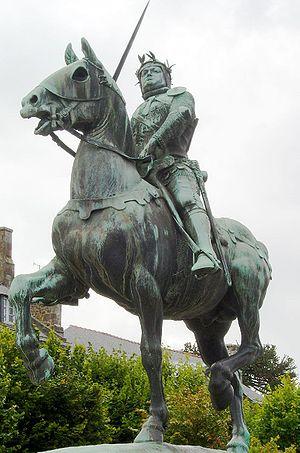
Le siège de Rennes de 1356-1357 est un épisode de la guerre de succession de Bretagne.
La première guerre civile de Castille a opposé les partisans de Pierre Iᵉʳ de Castille, dit Pierre le Cruel, à ceux d'Henri de Trastamare son demi-frère.
Commencé en 1306 par l'accueil des juifs chassés du Languedoc, le Moyen Âge tardif arlésien se termine par le pogrom de 1484 suivi de l'expulsion des juifs de la cité, après le rattachement de la ville au royaume de France en 1483. Entre ces deux dates, la ville d'Arles, affectée par des guerres et la peste, va vivre un profond déclin démographique avec un plus bas de 5 000 habitants à la fin des années 1430 avant que n'apparaisse une lente reprise dans la seconde moitié du XVᵉ siècle.
Dinan /di.nɑ̃/ est une commune française, sous-préfecture située dans le département des Côtes-d'Armor en région Bretagne. C'est une ville du Poudouvre, pays traditionnel du nord-est de la Haute-Bretagne.